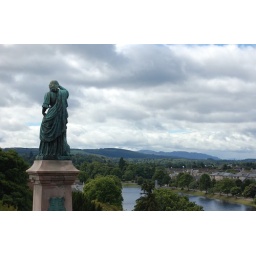
De Schotse heldin Flora McDonald (1722-1790) tuurt over het water van de rivier Ness.